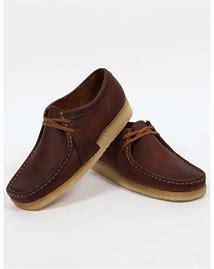
Brand: Clarks
Model: Originals Clarks Originals Wallabee